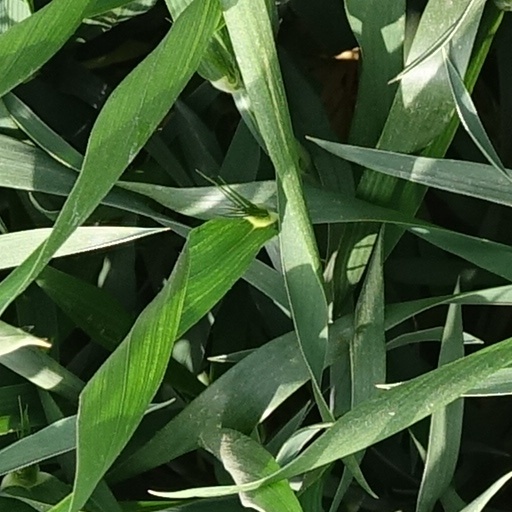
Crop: wheat